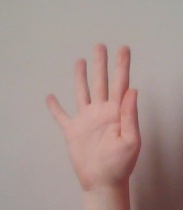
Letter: sheen